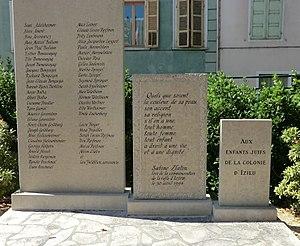
Mémorial des Enfants d'Izieu à Belley.
Fritz Loebmann est un des 44 enfants d'Izieu, arrêté lors de la rafle du 6 avril 1944, déporté par le convoi nᵒ 71, en date du 13 avril 1944, du Camp de Drancy vers Auschwitz. Il est assassiné à son arrivée. Il a 15 ans. Dans son fameux Télex, du 6 avril 1944, annonçant la fin de la maison d'Izieu, Klaus Barbie l'avait inclus parmi les adultes, d'où son erreur en décrivant 41 enfants et 10 adultes.
Sarah-Suzanne Levan-Reifman est le médecin de la maison des enfants d'Izieu. Elle est arrêtée lors de la Rafle du 6 avril 1944. Elle a juste le temps de prévenir son frère Léon Reifman, qui réussit à être l'unique échappé. Elle est déportée à Auschwitz où elle est assassinée à son arrivée.